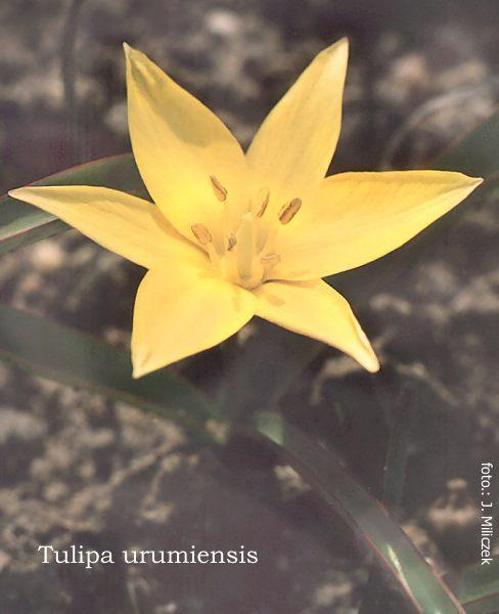
Flower: Tulip